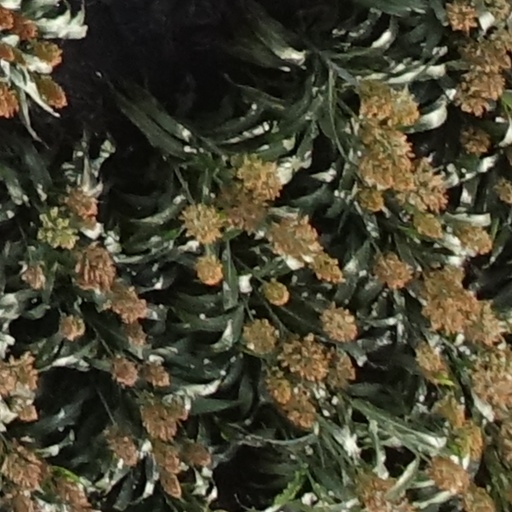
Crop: sorghum